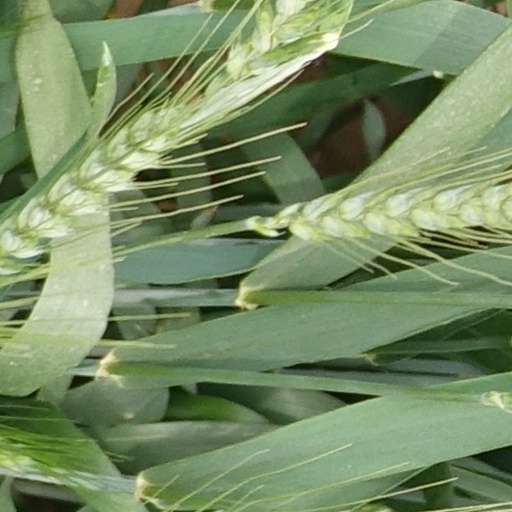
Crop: wheat